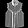
Label: Shirt